Battle of El Guettar

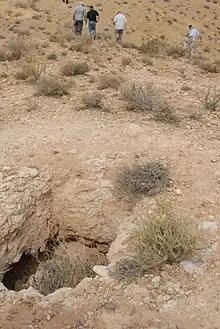
U.S. Army Africa staff visited El Guettar in 2010, where foxholes from 67 years ago remain.

On 6 April, the British 8th Army once again overran the Axis lines at the Battle of Wadi Akarit, and a full retreat started. On the morning of 7 April, Benson Force moved through the positions held by the 1st and 9th divisions, and raced down the abandoned El Guettar-Gabès road, where it met the lead elements of the 8th Army at 17:00. With the last Axis line of defense in the south of Tunisia broken, the remaining forces made a run to join the other Axis forces in the north. Tunis fell to the Allies in early May.